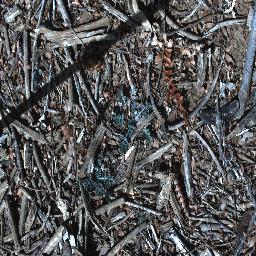
Label: parthenium